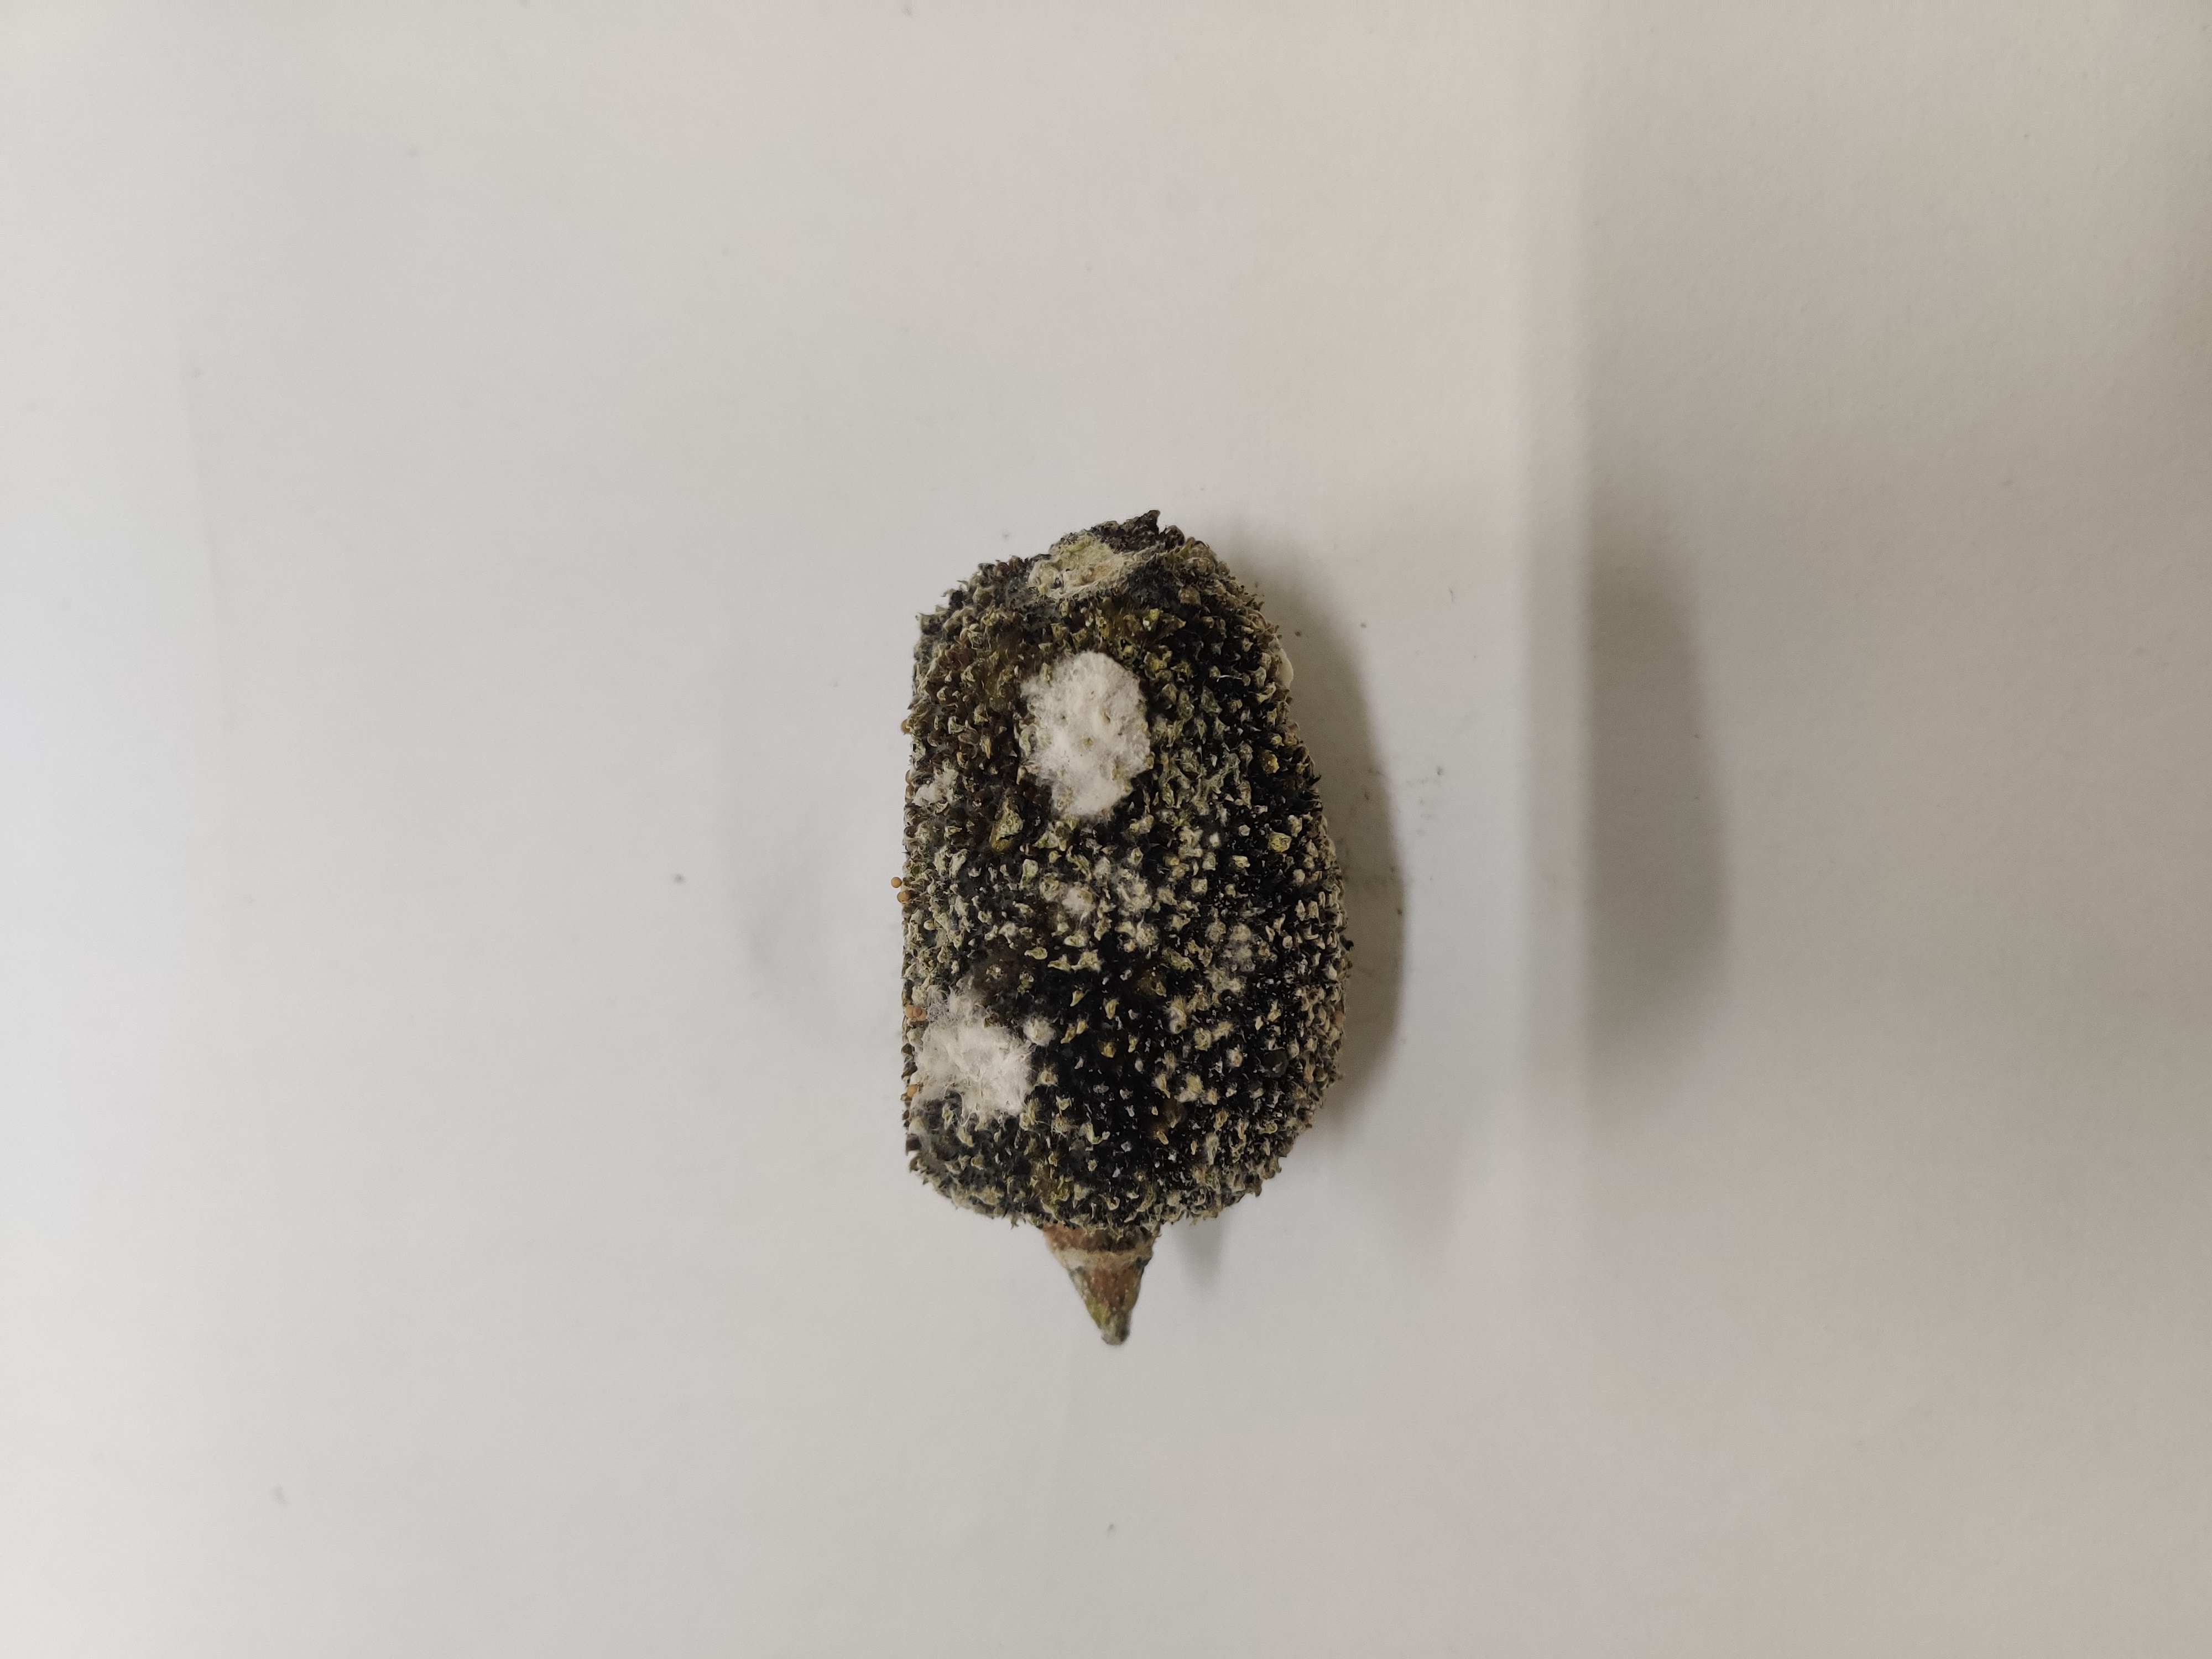
Crop: Spiny Gourd
Condition: Damaged